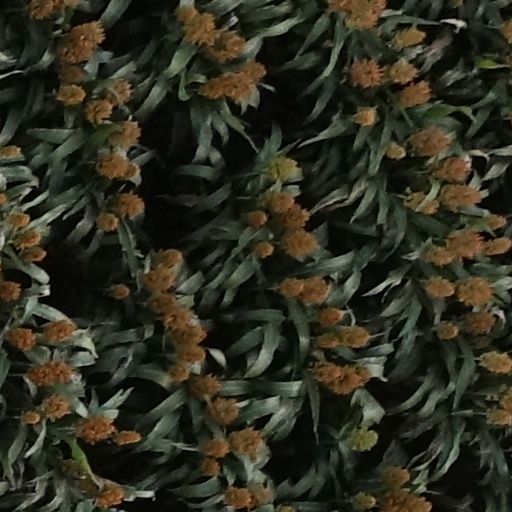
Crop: sorghum